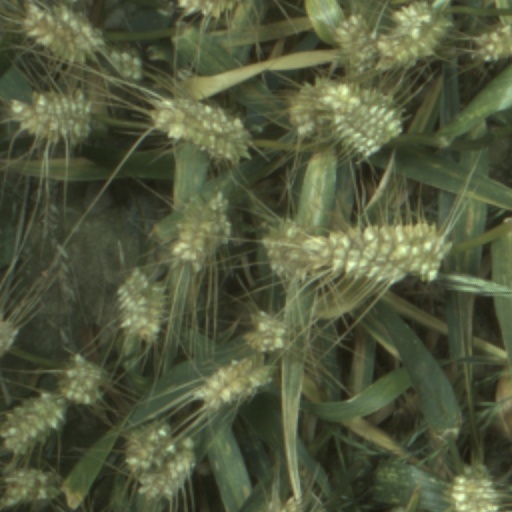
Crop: wheat